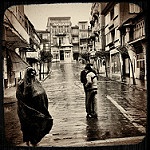
Label: street